Rajkarnikar

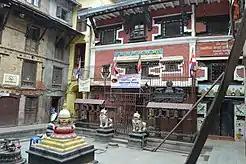
Rajkarnikar Guthi House

Rajkarnikar (Devanagari: राजकर्णिकार) are a newar clan of confectioners and sweet makers situated in Kathmandu Valley, in Nepal. Madhikarmi (मधीकर्मी) from Bhakatpur are equivalent of Rajkarnikar.